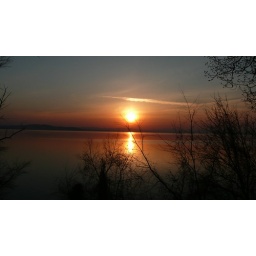
stripes in the water under whiteface, silouettes, boat